Arab Shah

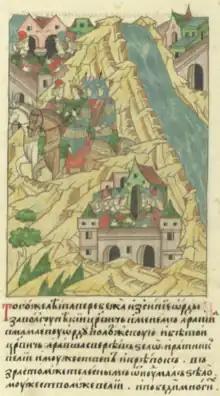
ʿArab Shāh advances on Mamai, miniature from the Illustrated Chronicle of Ivan the Terrible

ʿArab Shāh (Turki/Kypchak: شاه عرب; "Arapša" in the Russian chronicles) was Khan of the Golden Horde from 1377 to 1380. He held the traditional capital Sarai during a period of civil war among rival contenders for the throne. Throughout his reign, the westernmost portion of the Golden Hode was under the control of the beglerbeg Mamai and his puppet khans, while the easternmost portion was under the control of the sons of Urus Khan and then Tokhtamysh.